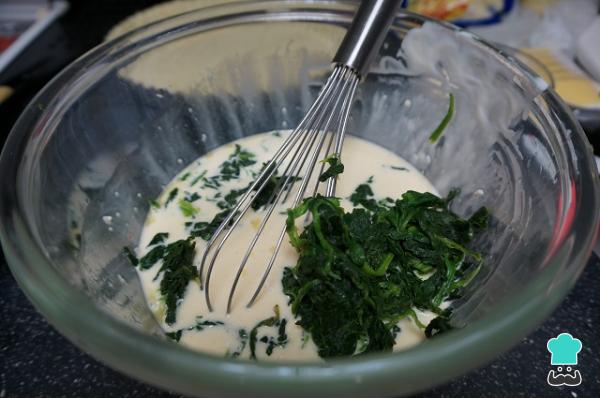
En el bol donde tenemos los huevos y la nata, pondremos las espinacas cortadas y el queso rallado, lo mezclamos.Truco: El queso rallado puede ser el que os guste, yo puse un poco de queso parmesano.